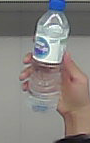
Product: nestle_water